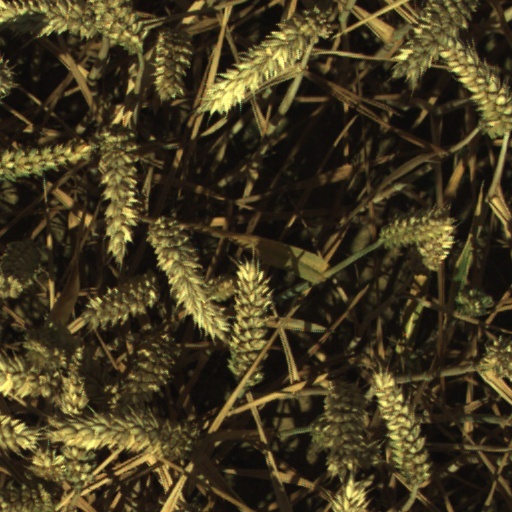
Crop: wheat